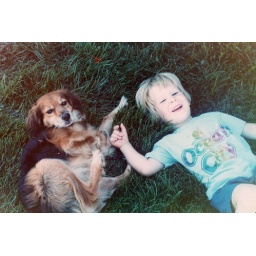
I'm laying in the grass with my dog Charlie in July 1978.